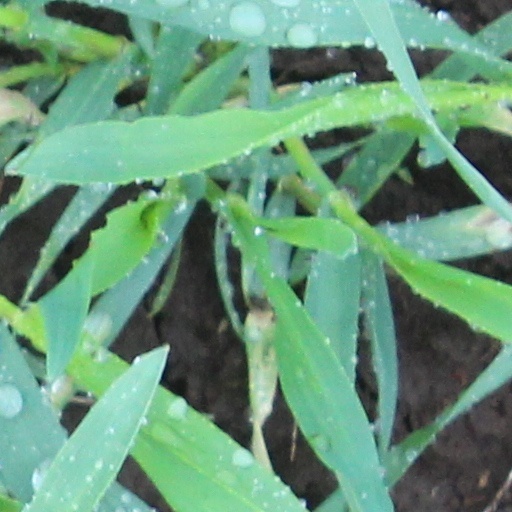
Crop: wheat